Jamie Vincent

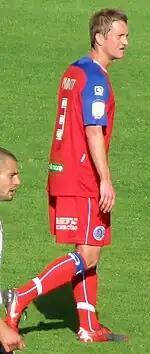
Vincent in action for Aldershot against Port Vale at Vale Park, 2010

Jamie Roy Vincent (18 June 1975 – 18 January 2022) was an English professional footballer who played as a defender.